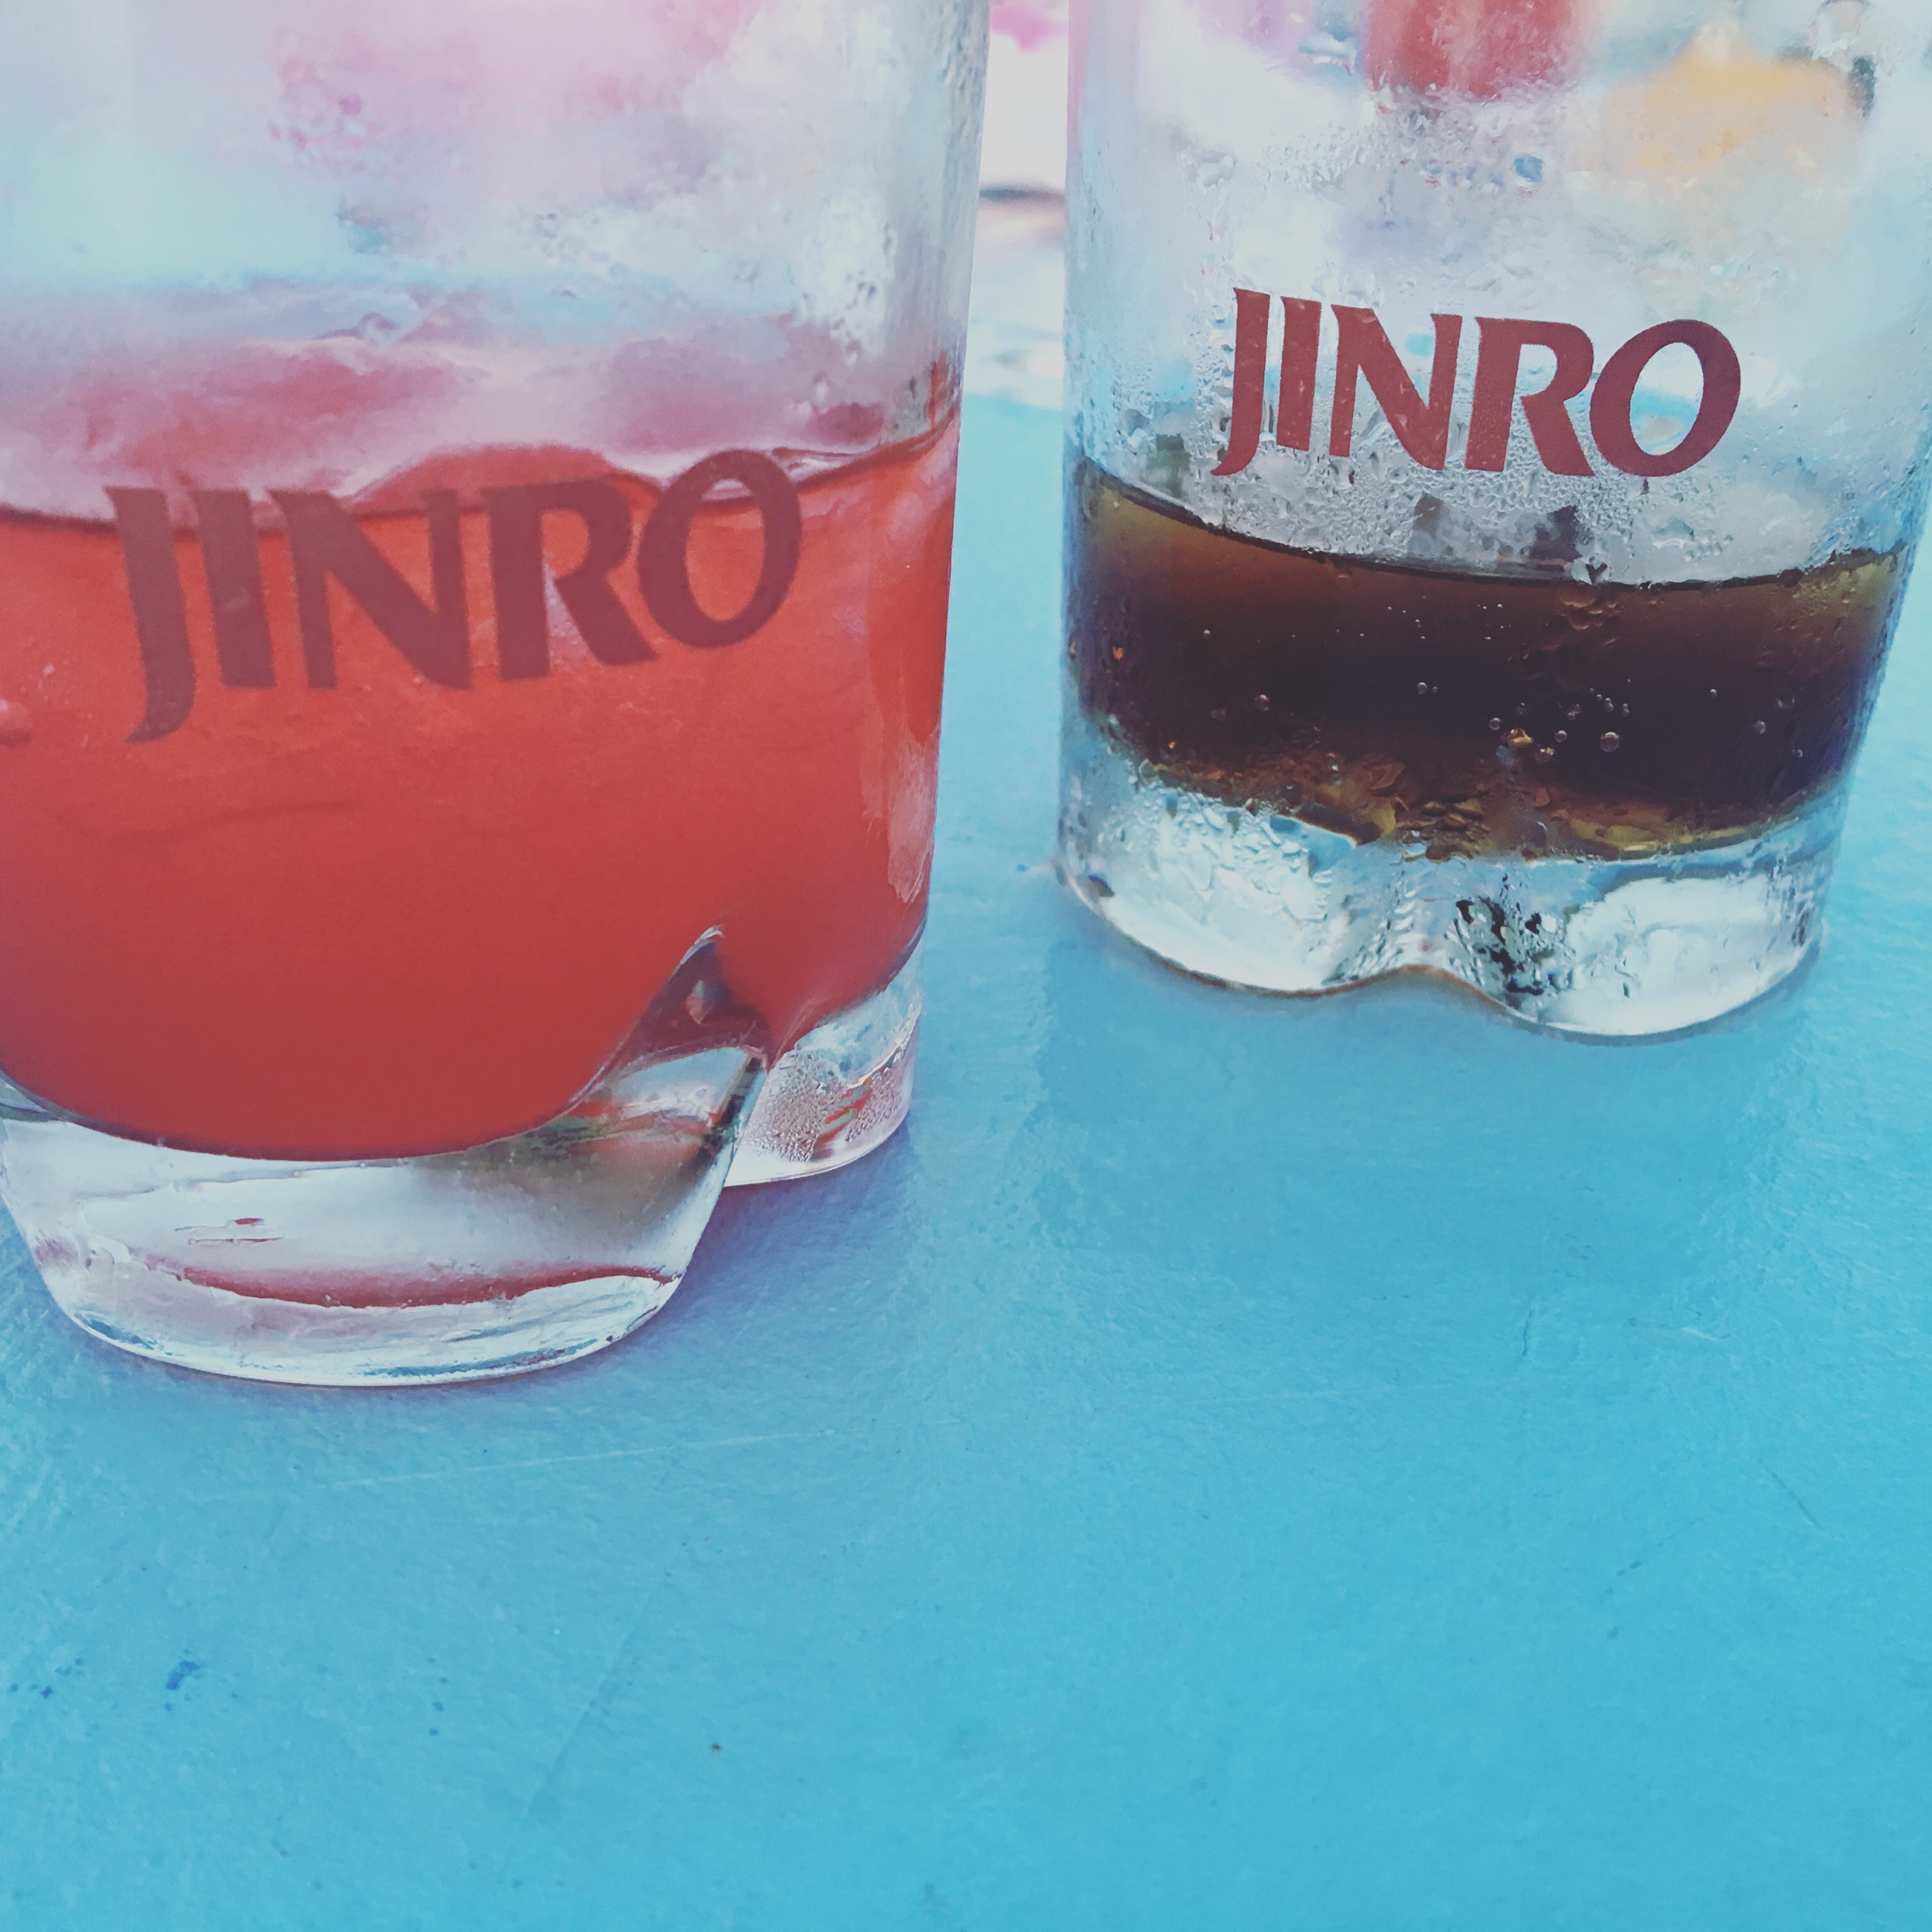
glass, drink, bottle, liqueur, saipan, fruit juice, distilled beverage, pint glass